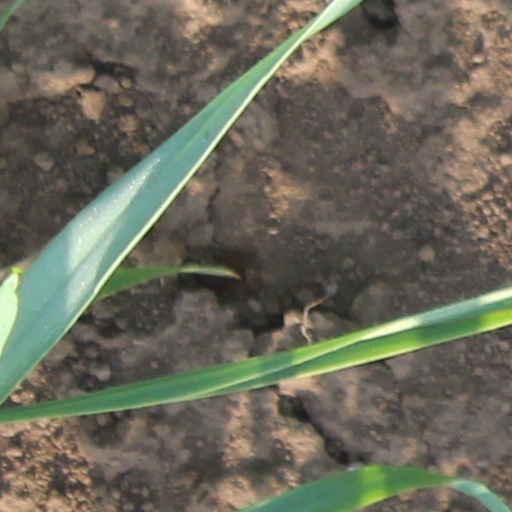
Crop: wheat